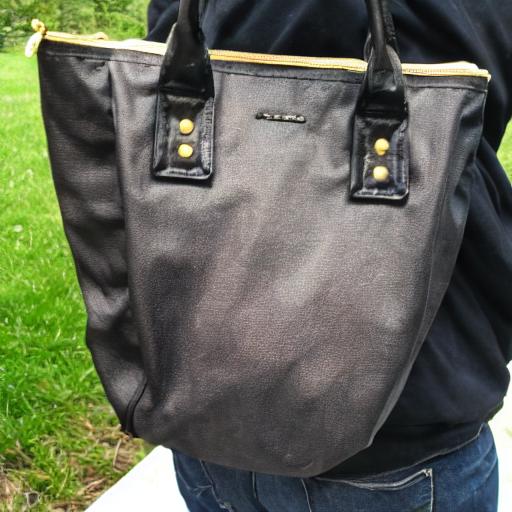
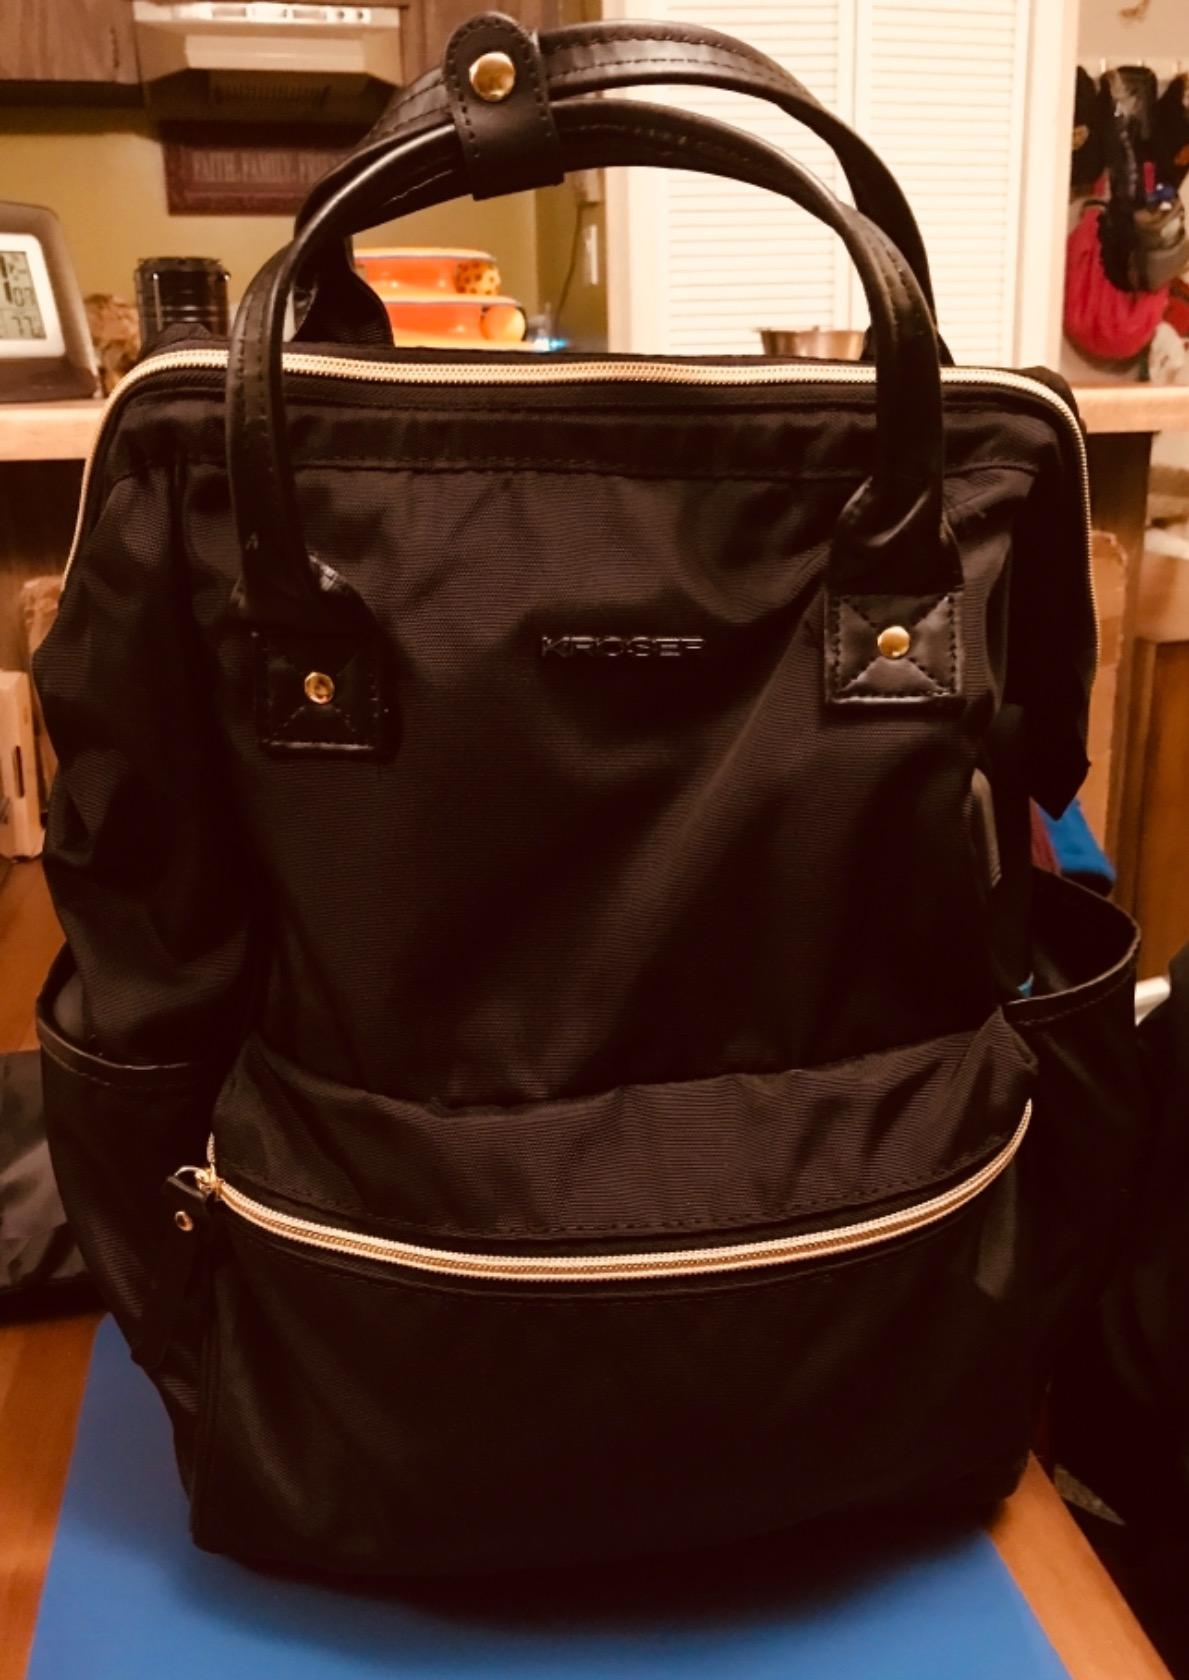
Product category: bag
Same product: no